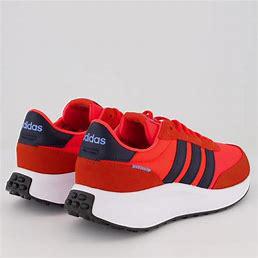
Brand: Adidas
Model: Run 70S